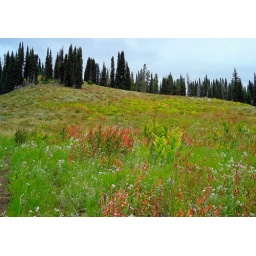
The mountains around McCall remain very green and full of wild flowers even into late summer